Phacolytic glaucoma

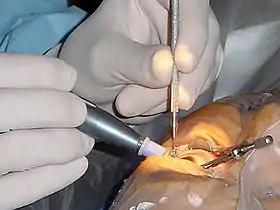

The procedure involved in the curing of phacolysis includes the reduction of intraocular pressure (IOP) in the eye followed by cataract extraction surgery. Medical management is commonly used simply to control the inflammation temporarily. The reduction of intraocular pressure can be conducted through the use of a combination of topical and systemic IOP-lowering agents, cycloplegics, aqueous suppressants, hyper-osmotic agents, and anti-inflammatory drugs. Topical steroids also may assist in lowering intraocular pressure and decreasing pain.